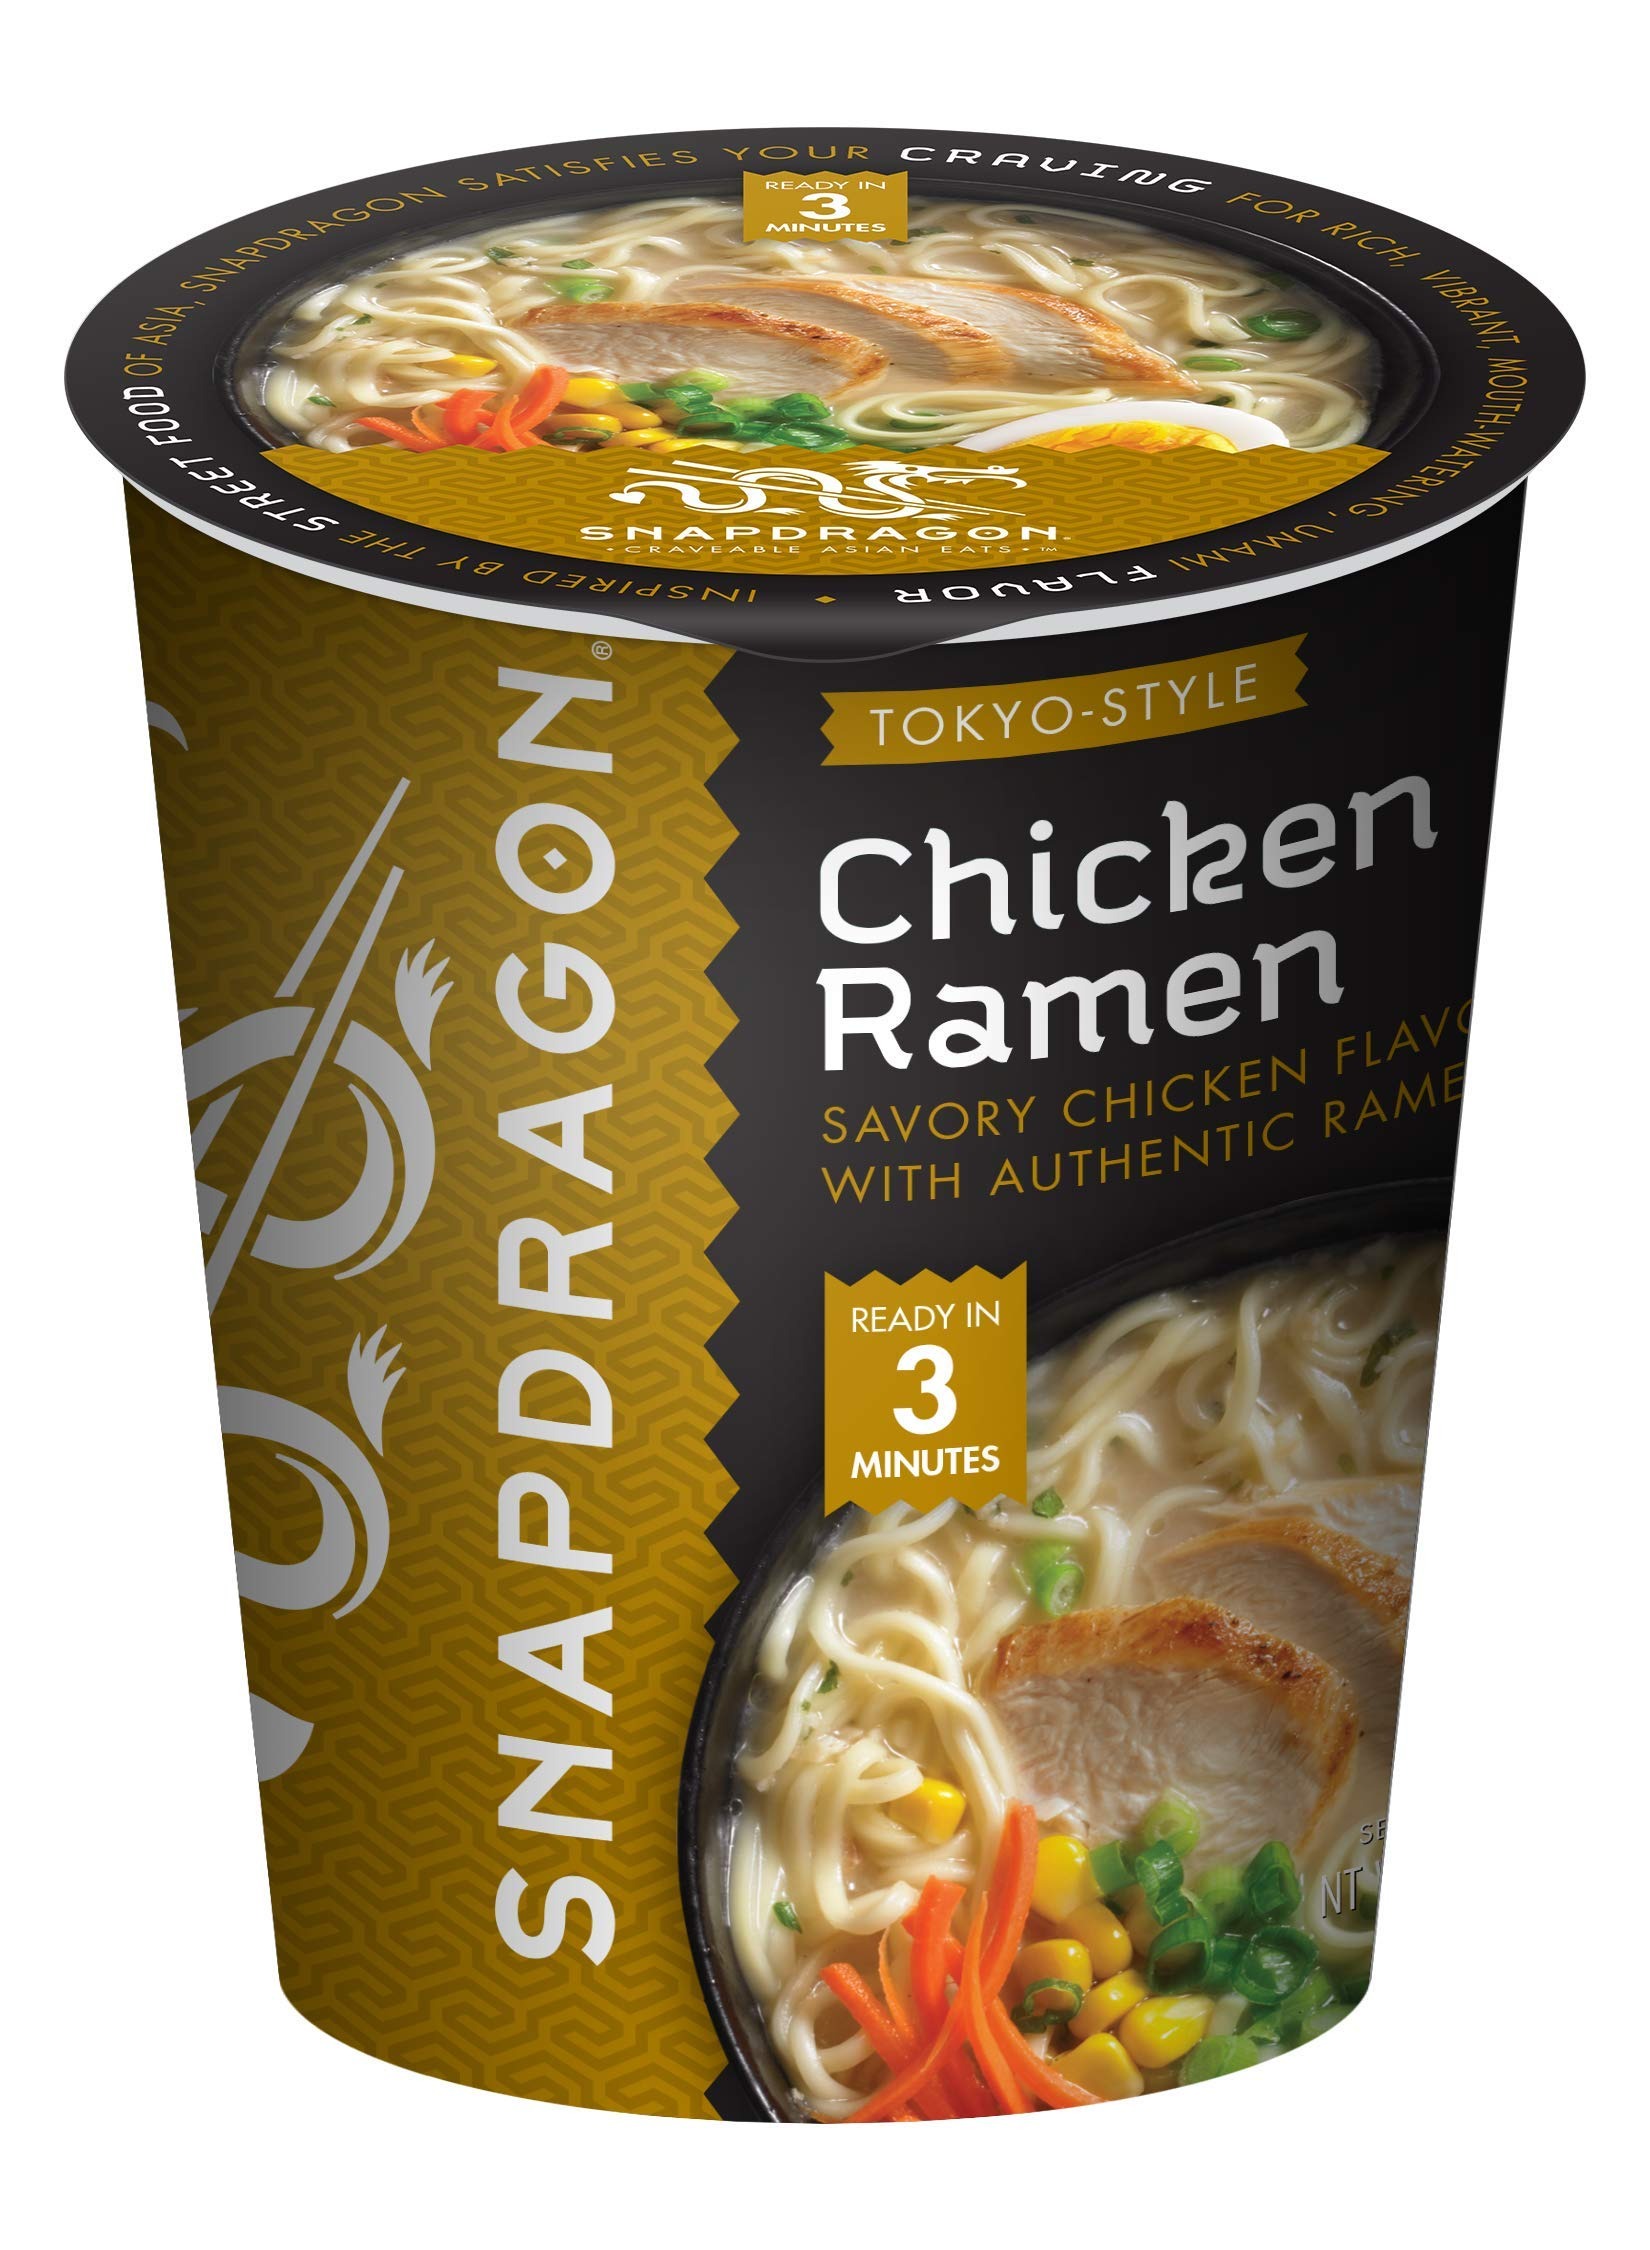
Item Name: Snapdragon Tokyo-Style Chicken Ramen Cups | Rich Chicken Broth With Authentic Ramen Noodles | Authentic Flavors | Satisfy Your Craving | 2.2 oz (6 Pack)
Bullet Point 1: Size: 2.2 Ounce (Pack of 6)
Bullet Point 2: Snapdragon Tokyo-Style Chicken Ramen Cups, Rich Chicken Broth With Authentic Ramen Noodles, Authentic Flavors, Satisfy Your Craving, 2.2 oz (6 Pack)
Product Description: Packaged Noodle Soups
Value: 13.2
Unit: Ounce

Price: 18.455